Sülüktü

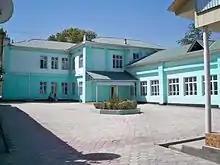
Sülüktü Institute of Humanities and Economics

A large number of the residents of Sülüktü are migrant workers in Russia. Suluktans also go to the neighboring countries of Kazakhstan and Tajikistan to make a living. There are no reliable data on the number of labor migrants from Sülüktü.